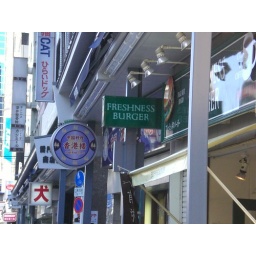
read the green sign in front!!